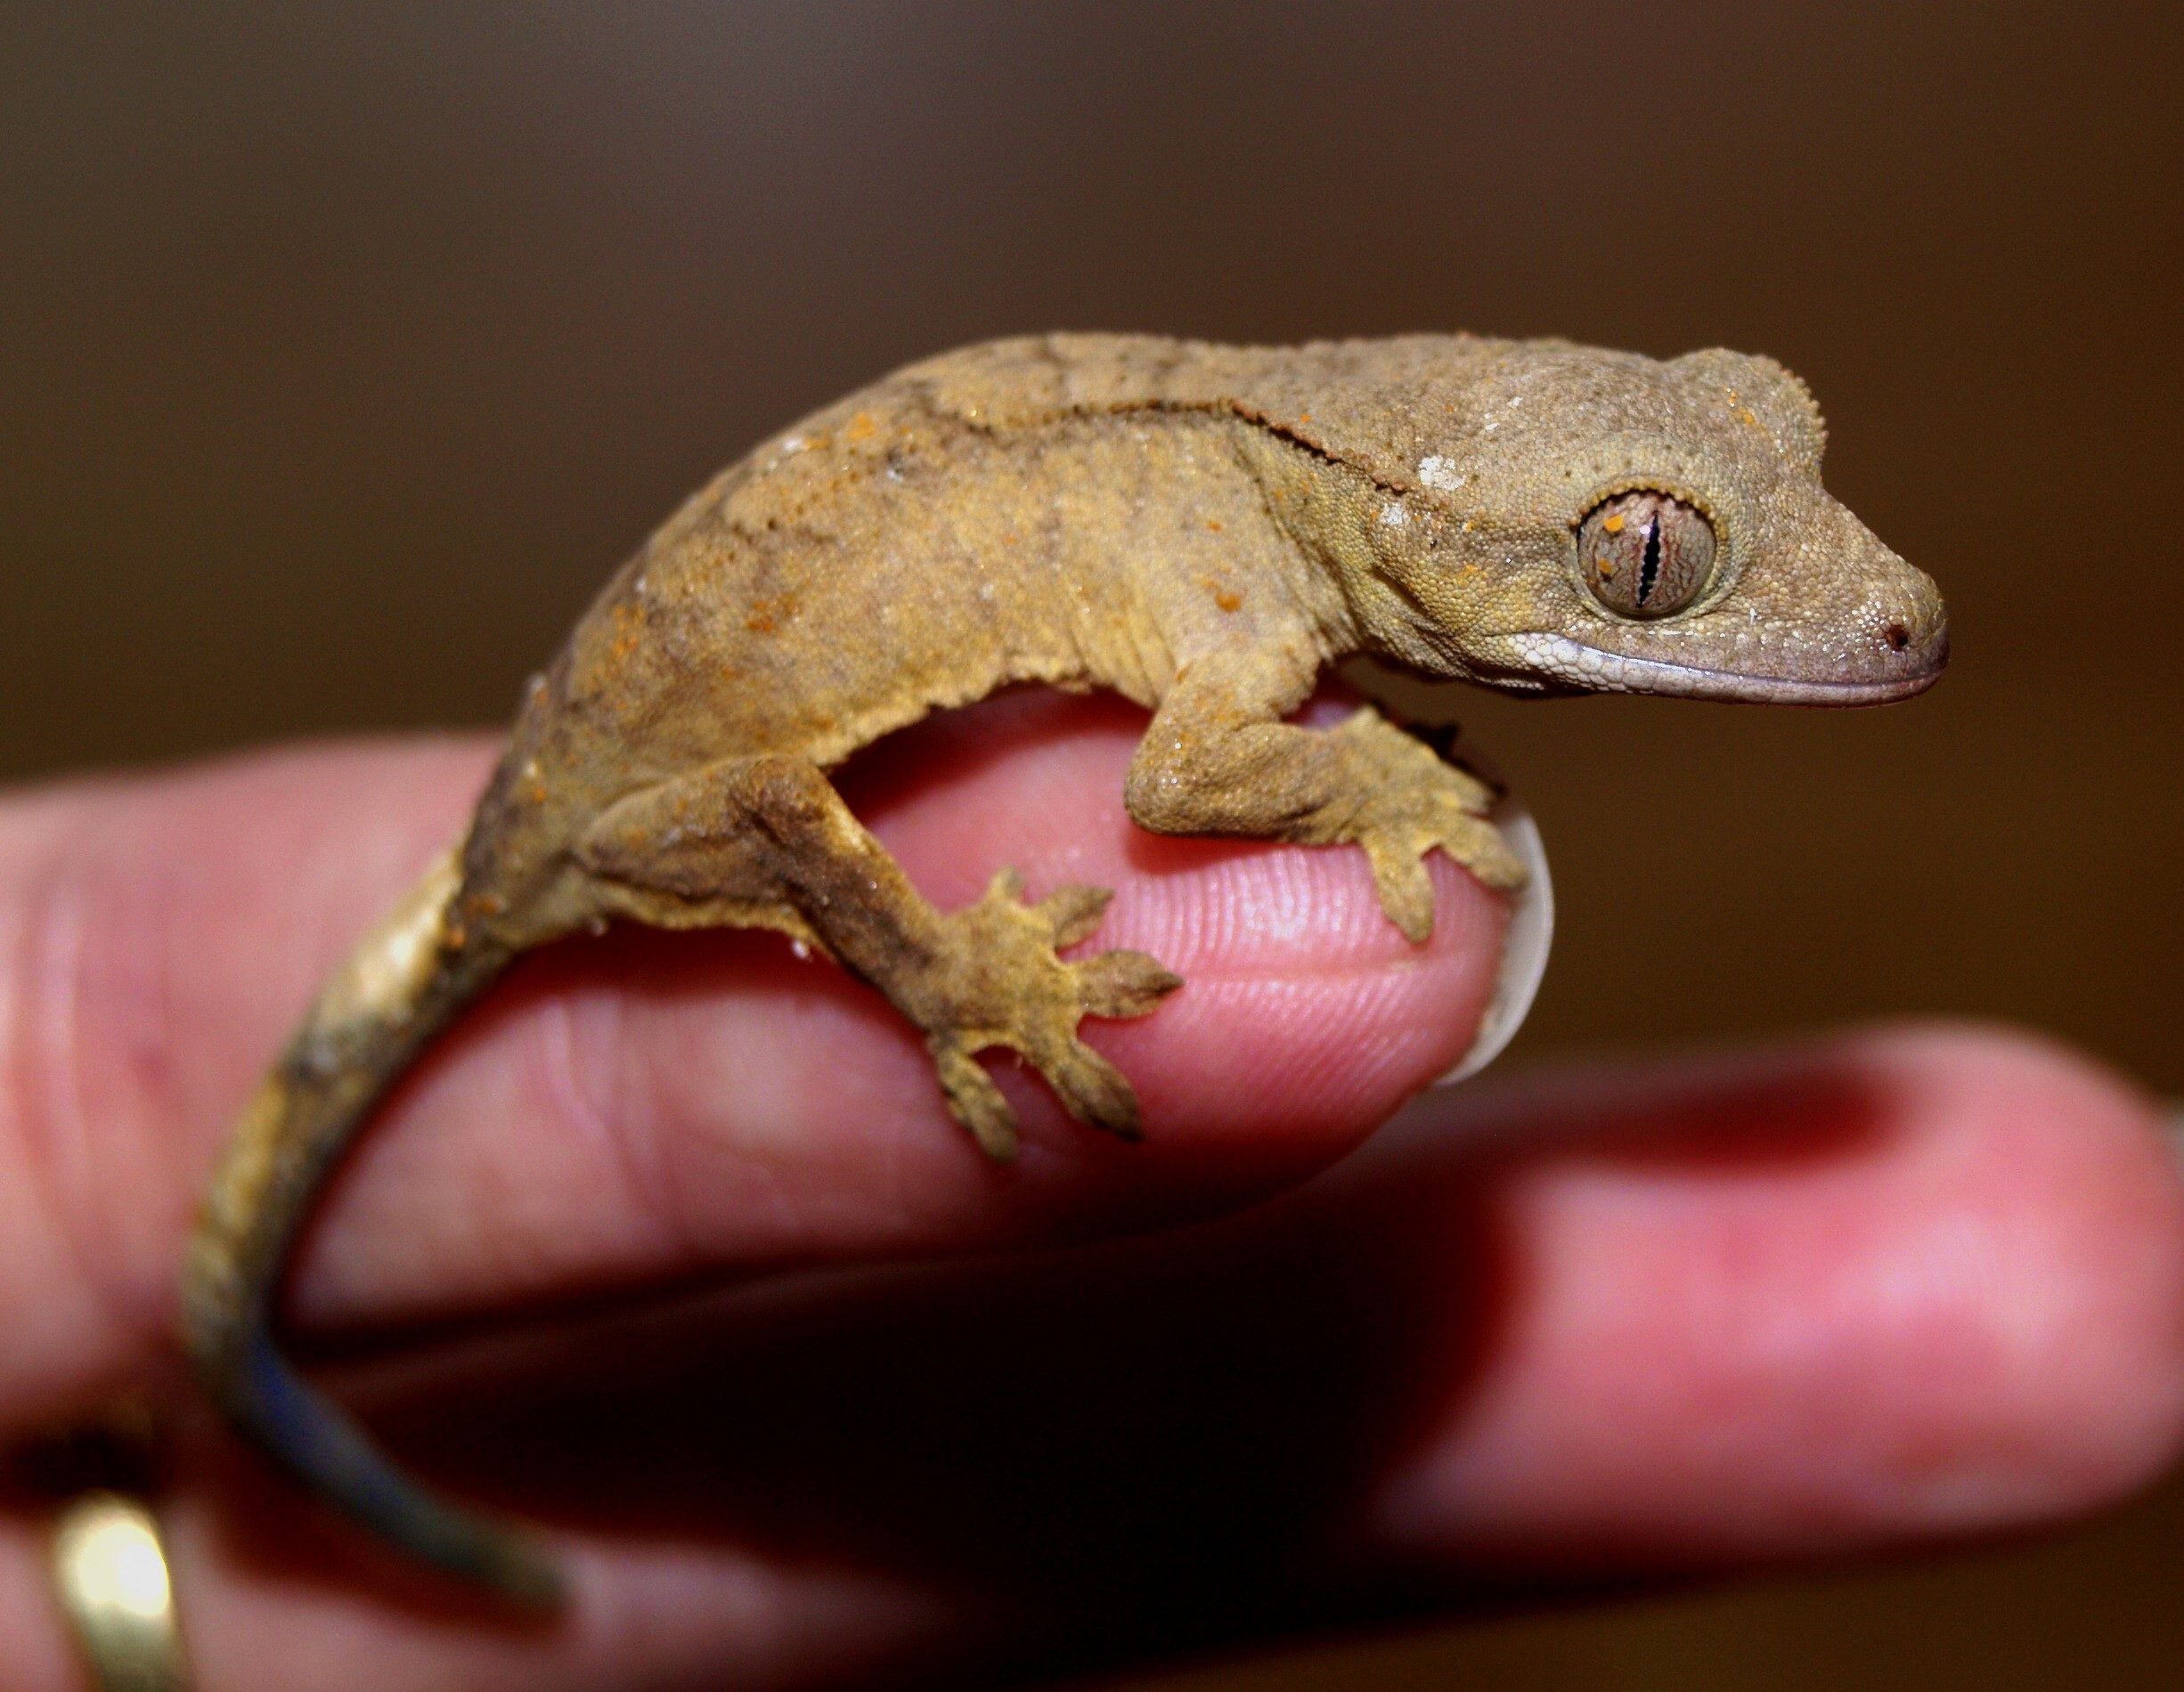
reptile, amphibian, fauna, lizard, gecko, close up, vertebrate, macro photography, agamidae, crown gecko, scaled reptile